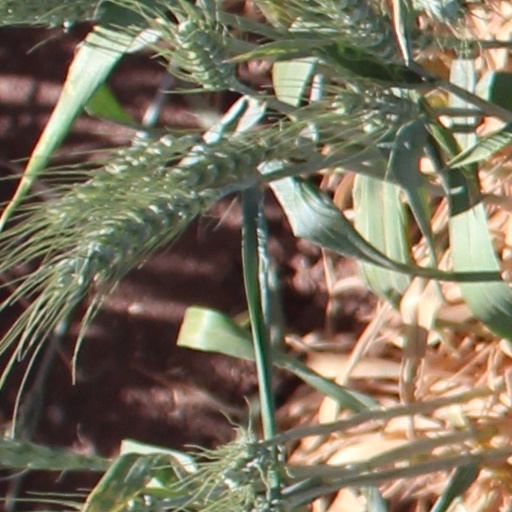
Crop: wheat